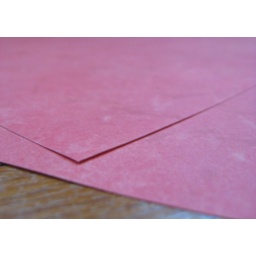
pretty in pink paper pack